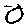
Label: 0